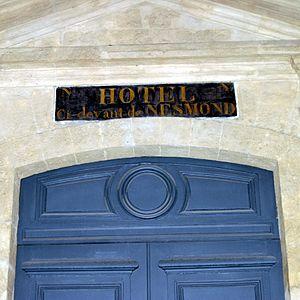
Ci-devant signifie avant, auparavant. Cette expression, attestée bien avant la période révolutionnaire, a cependant pris un sens nouveau à cette époque.